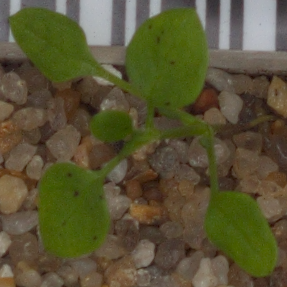
Label: common_chickweed